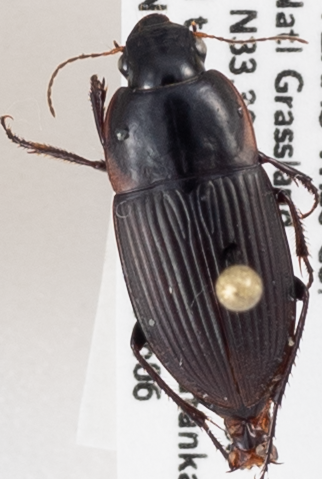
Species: Anisodactylus merula
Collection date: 2018-06-06
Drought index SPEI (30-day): -1.28
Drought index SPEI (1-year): -0.258
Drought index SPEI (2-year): -0.24